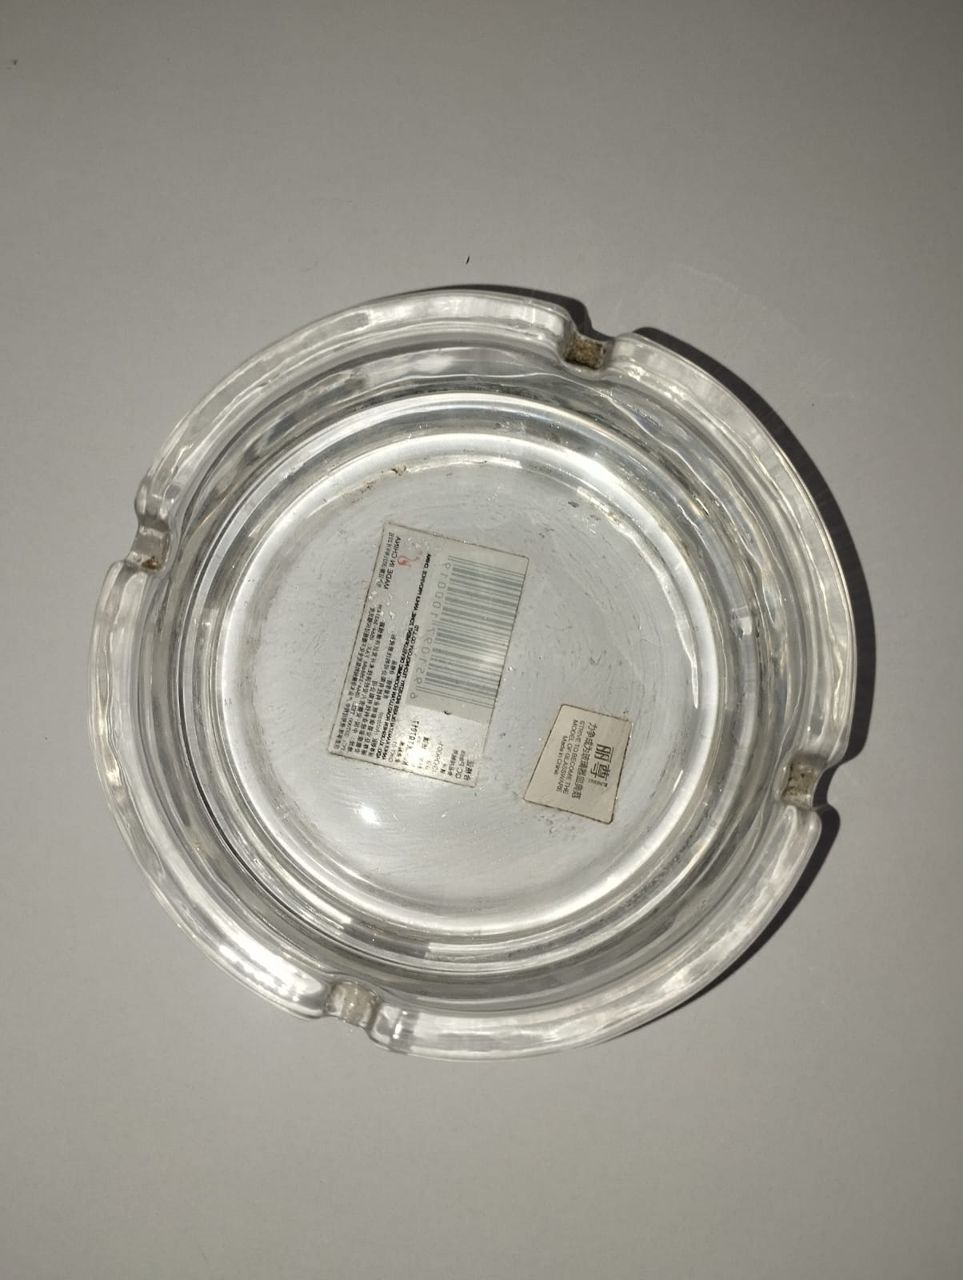
Label: glass